Yaadhumagi Nindraai

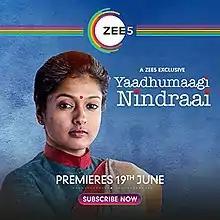
Poster

Yaadhumagi Nindraai is a 2020 Indian Tamil-language film directed by Politician, choreographer and actress, Gayathri Raguram, who also plays the lead role. In the film, she plays Thamarai, a background dancer who aspires to become an actress. The film was released on ZEE5 after much delay. This film marks the directorial debut of Raghuram.